Lauri Porra

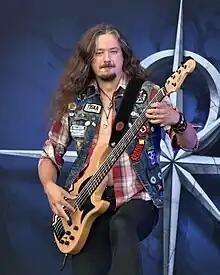
Porra at Wacken Open Air 2022

(born 13 December 1977) is a Finnish bass guitarist and composer who has written scores for films and other media, as well as commissions from orchestras such as the Lahti Symphony and the Finnish Radio Symphony. He is also known for his work as the bass guitarist in the Finnish power metal band Stratovarius. Porra is a fourth generation musician, and the great-grandson of famous Finnish composer Jean Sibelius.